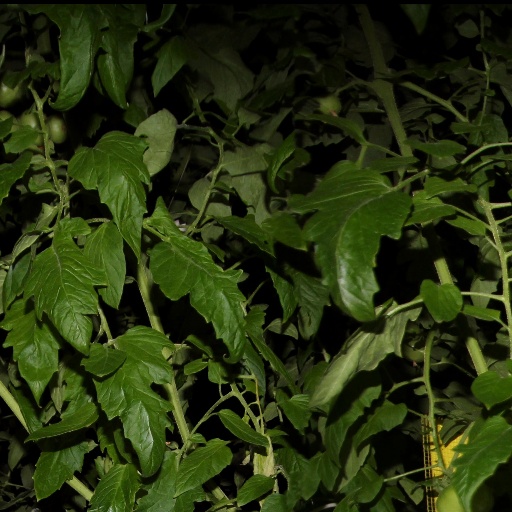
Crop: tomato